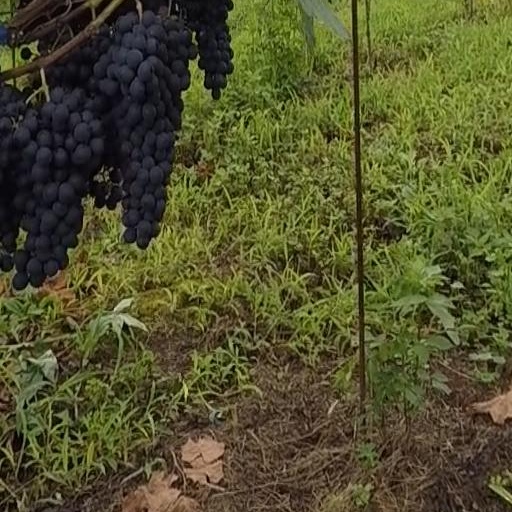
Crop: grape